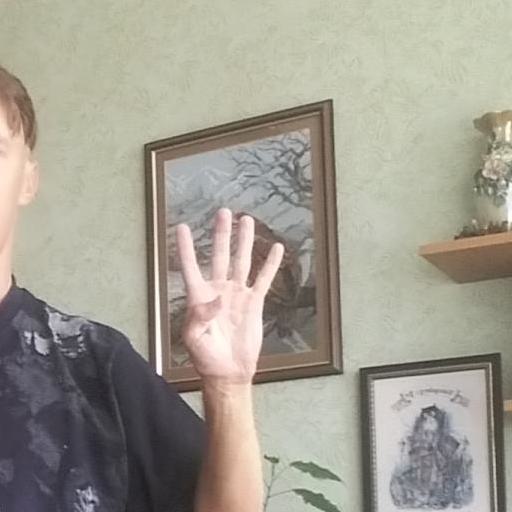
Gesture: four